Patrick DiMarco

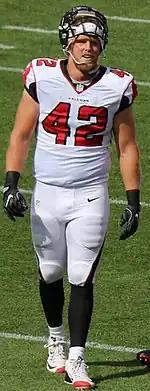
DiMarco with the Atlanta Falcons in 2016

Patrick Scott DiMarco (born April 30, 1989) is an American former professional football player who was a fullback in the National Football League (NFL). He played college football for the South Carolina Gamecocks and was signed by the San Diego Chargers as an undrafted free agent in 2011. He was also a member of the Kansas City Chiefs, Atlanta Falcons, and Buffalo Bills. DiMarco is currently an analyst on the football staff for the Gamecocks.